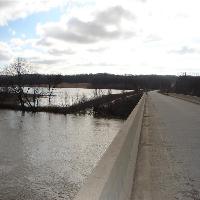
Weather: cloudy or overcast